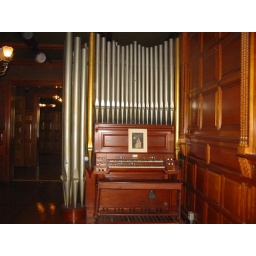
organ in osgood hill house